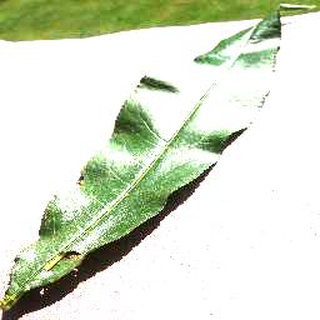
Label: healthy_peach